Israel at the 2008 Summer Olympics

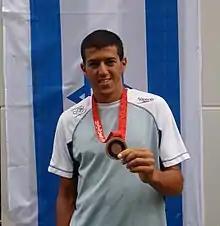
Windsurfer Shahar Tzuberi with his bronze medal

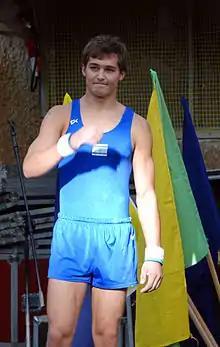
Gymnast Alex Shatilov

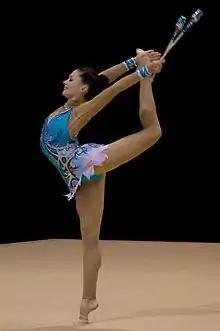
Rhythmic gymnast Irina Risenzon

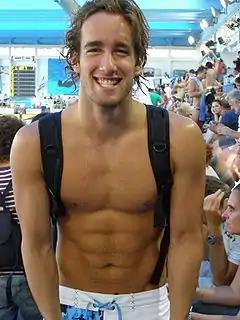
Swimmer Guy Barne'a

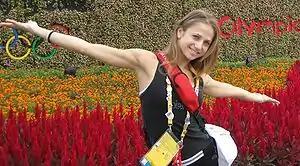
Rhythmic gymnast Veronika Vitenberg

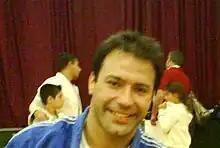
Judoka Ariel Ze'evi

The largest delegation in Israel's Olympic history won just one bronze medal by Shahar Tzuberi in this Olympics, which was below the expectations of the National Olympic committee. However, beside disappointment from failures of medal hopefuls, such as Arik Ze'evi, Udi Gal and Gideon Kliger, and Jonathan Erlich and Andy Ram, there were some fine performances from other athletes.